Sport in Jersey

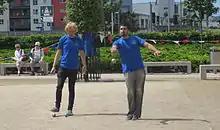
Pétanque in Saint Helier in 2011

There are a number of pétanque pitches around the island, including in central Saint Helier. Petanque is a boules sport. The Jersey Petanque Association is the governing body.